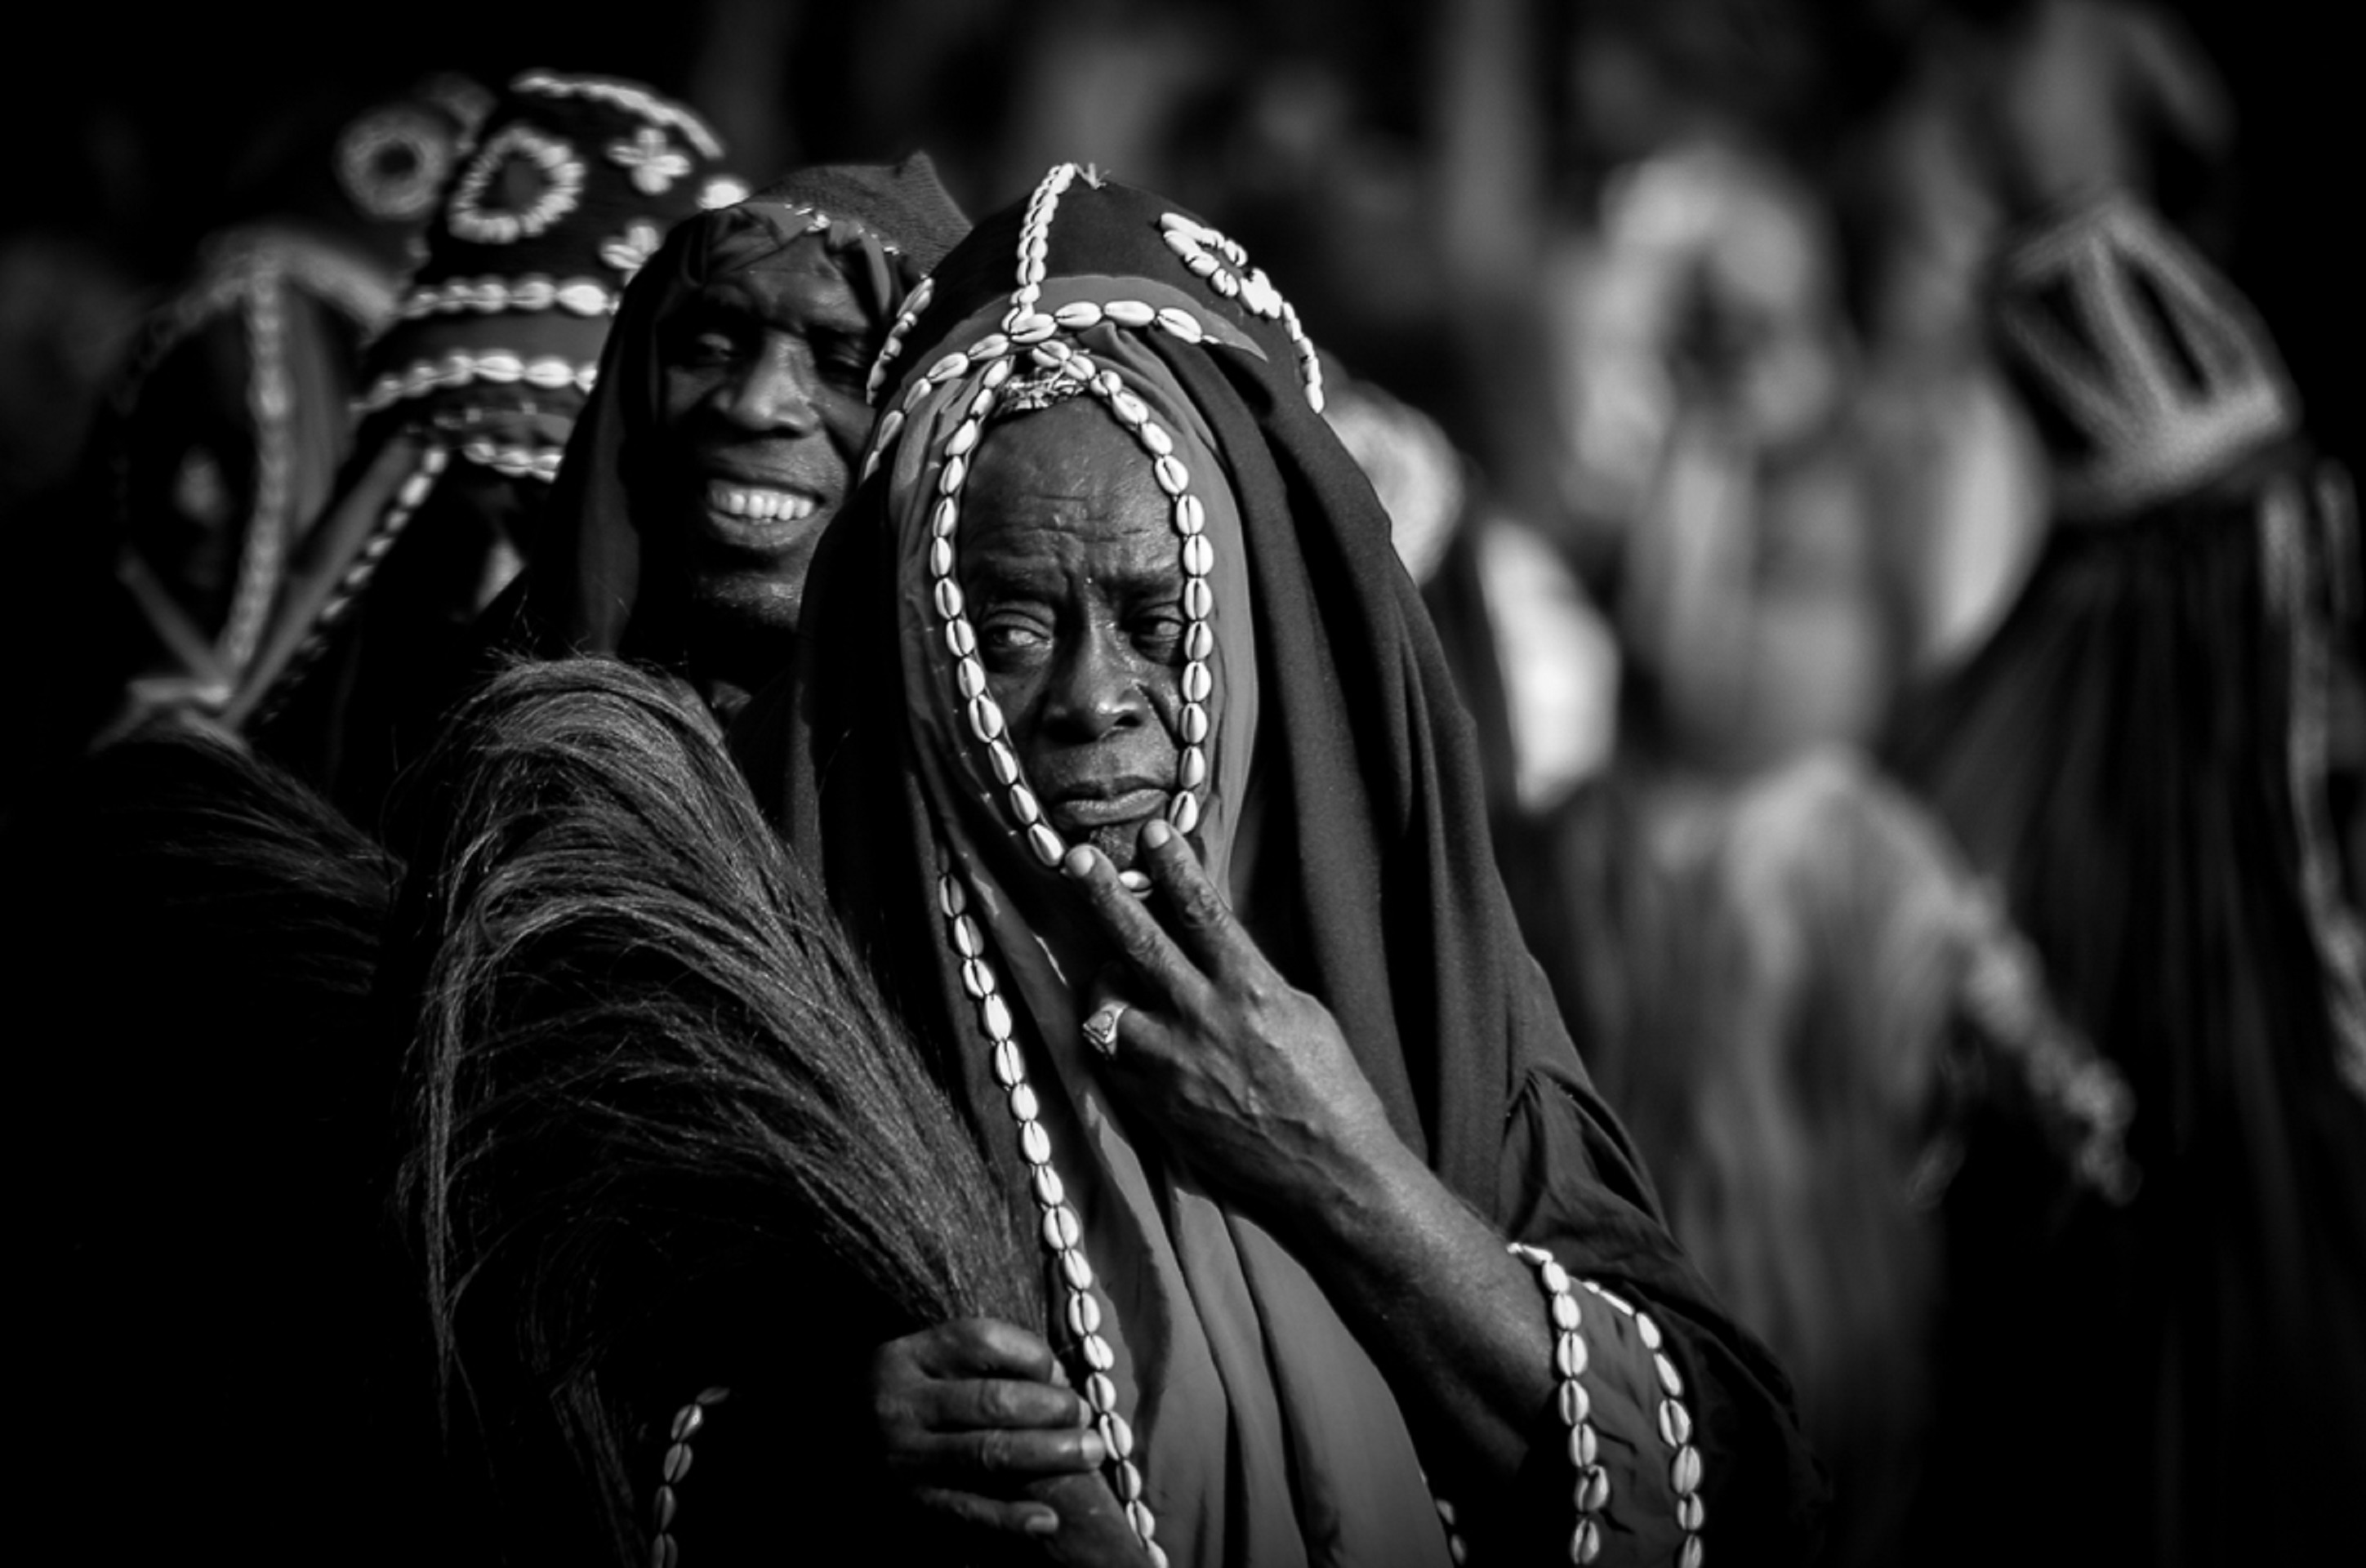
black and white, photography, darkness, fashion, black, monochrome, photograph, dancing, monochrome photography, film noir, african dancers, special wear